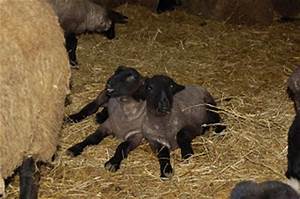
Label: pecora